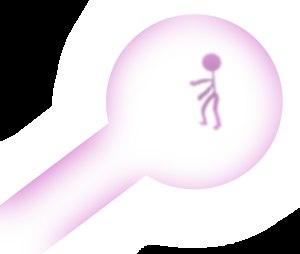
Cet article présente la liste alphabétique des techniques de Dragon Ball.